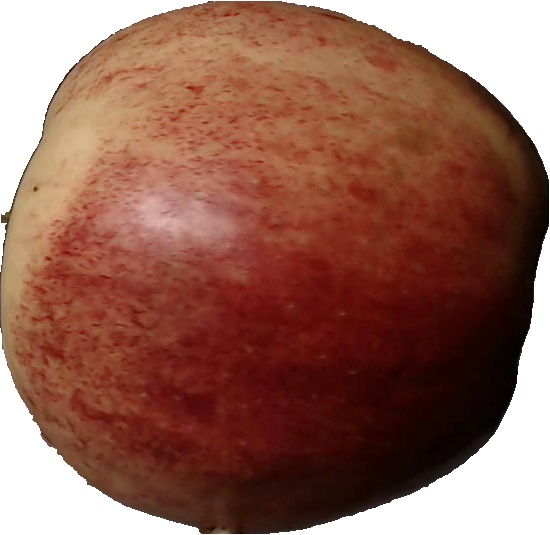
Label: apple_red_3